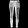
Label: Trouser